Arsénio Nunes

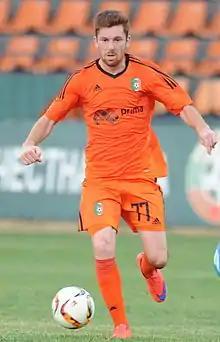
Arsénio playing for Litex Lovech in 2015

Arsénio Martins Lafuente Nunes (born 30 August 1989), known simply as Arsénio, is a Portuguese professional footballer who plays as a winger for Liga Portugal 2 club Lusitânia.